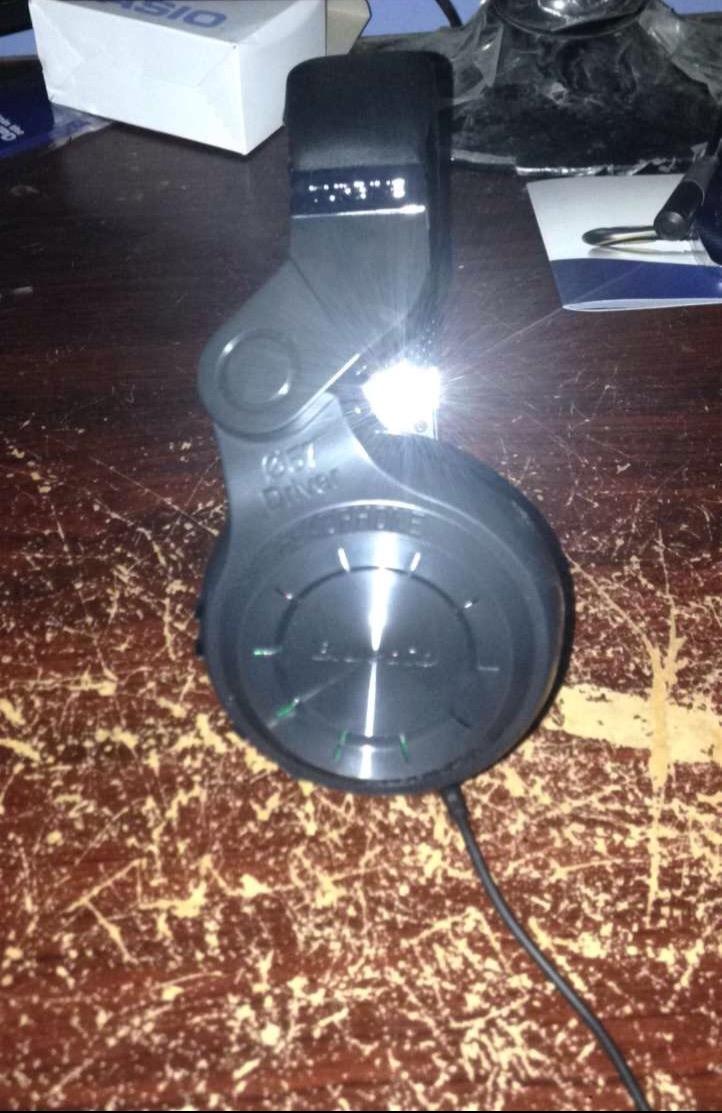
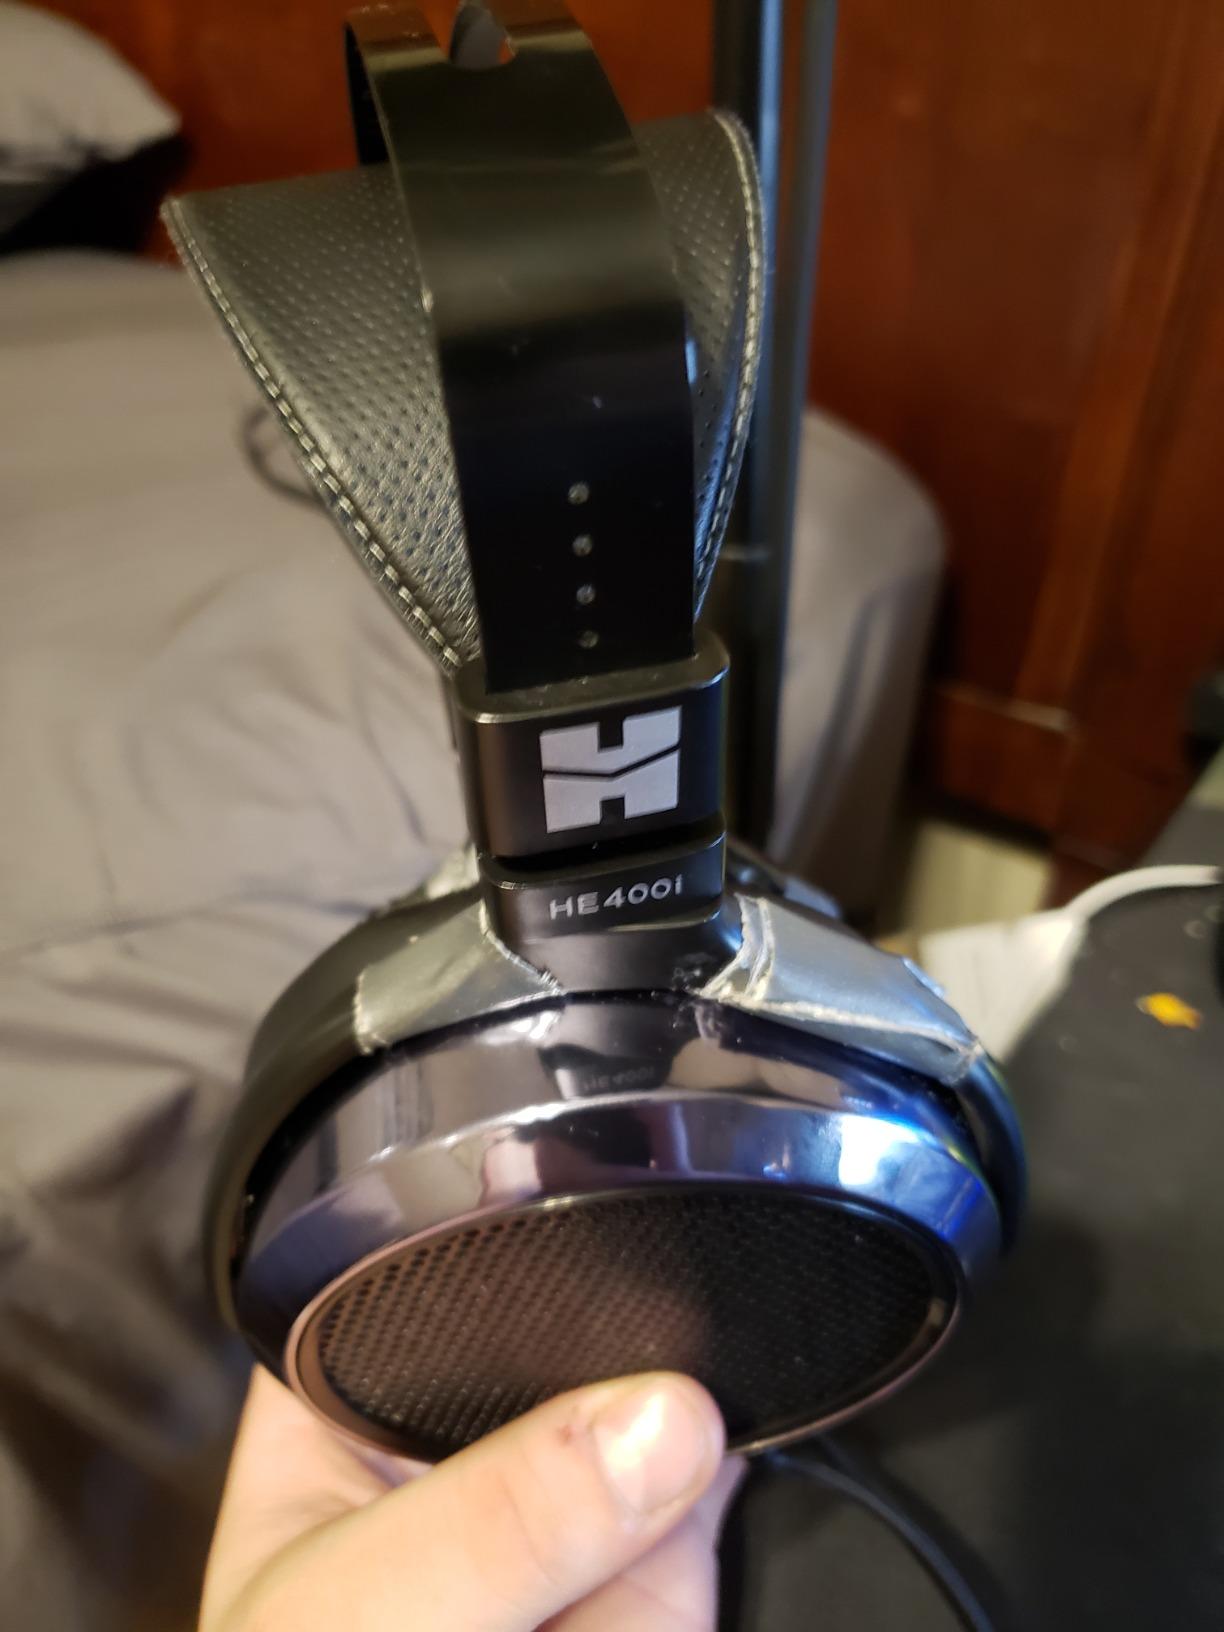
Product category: headphones
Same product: no